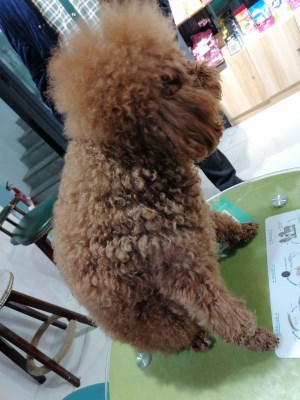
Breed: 7449-n000128-teddy